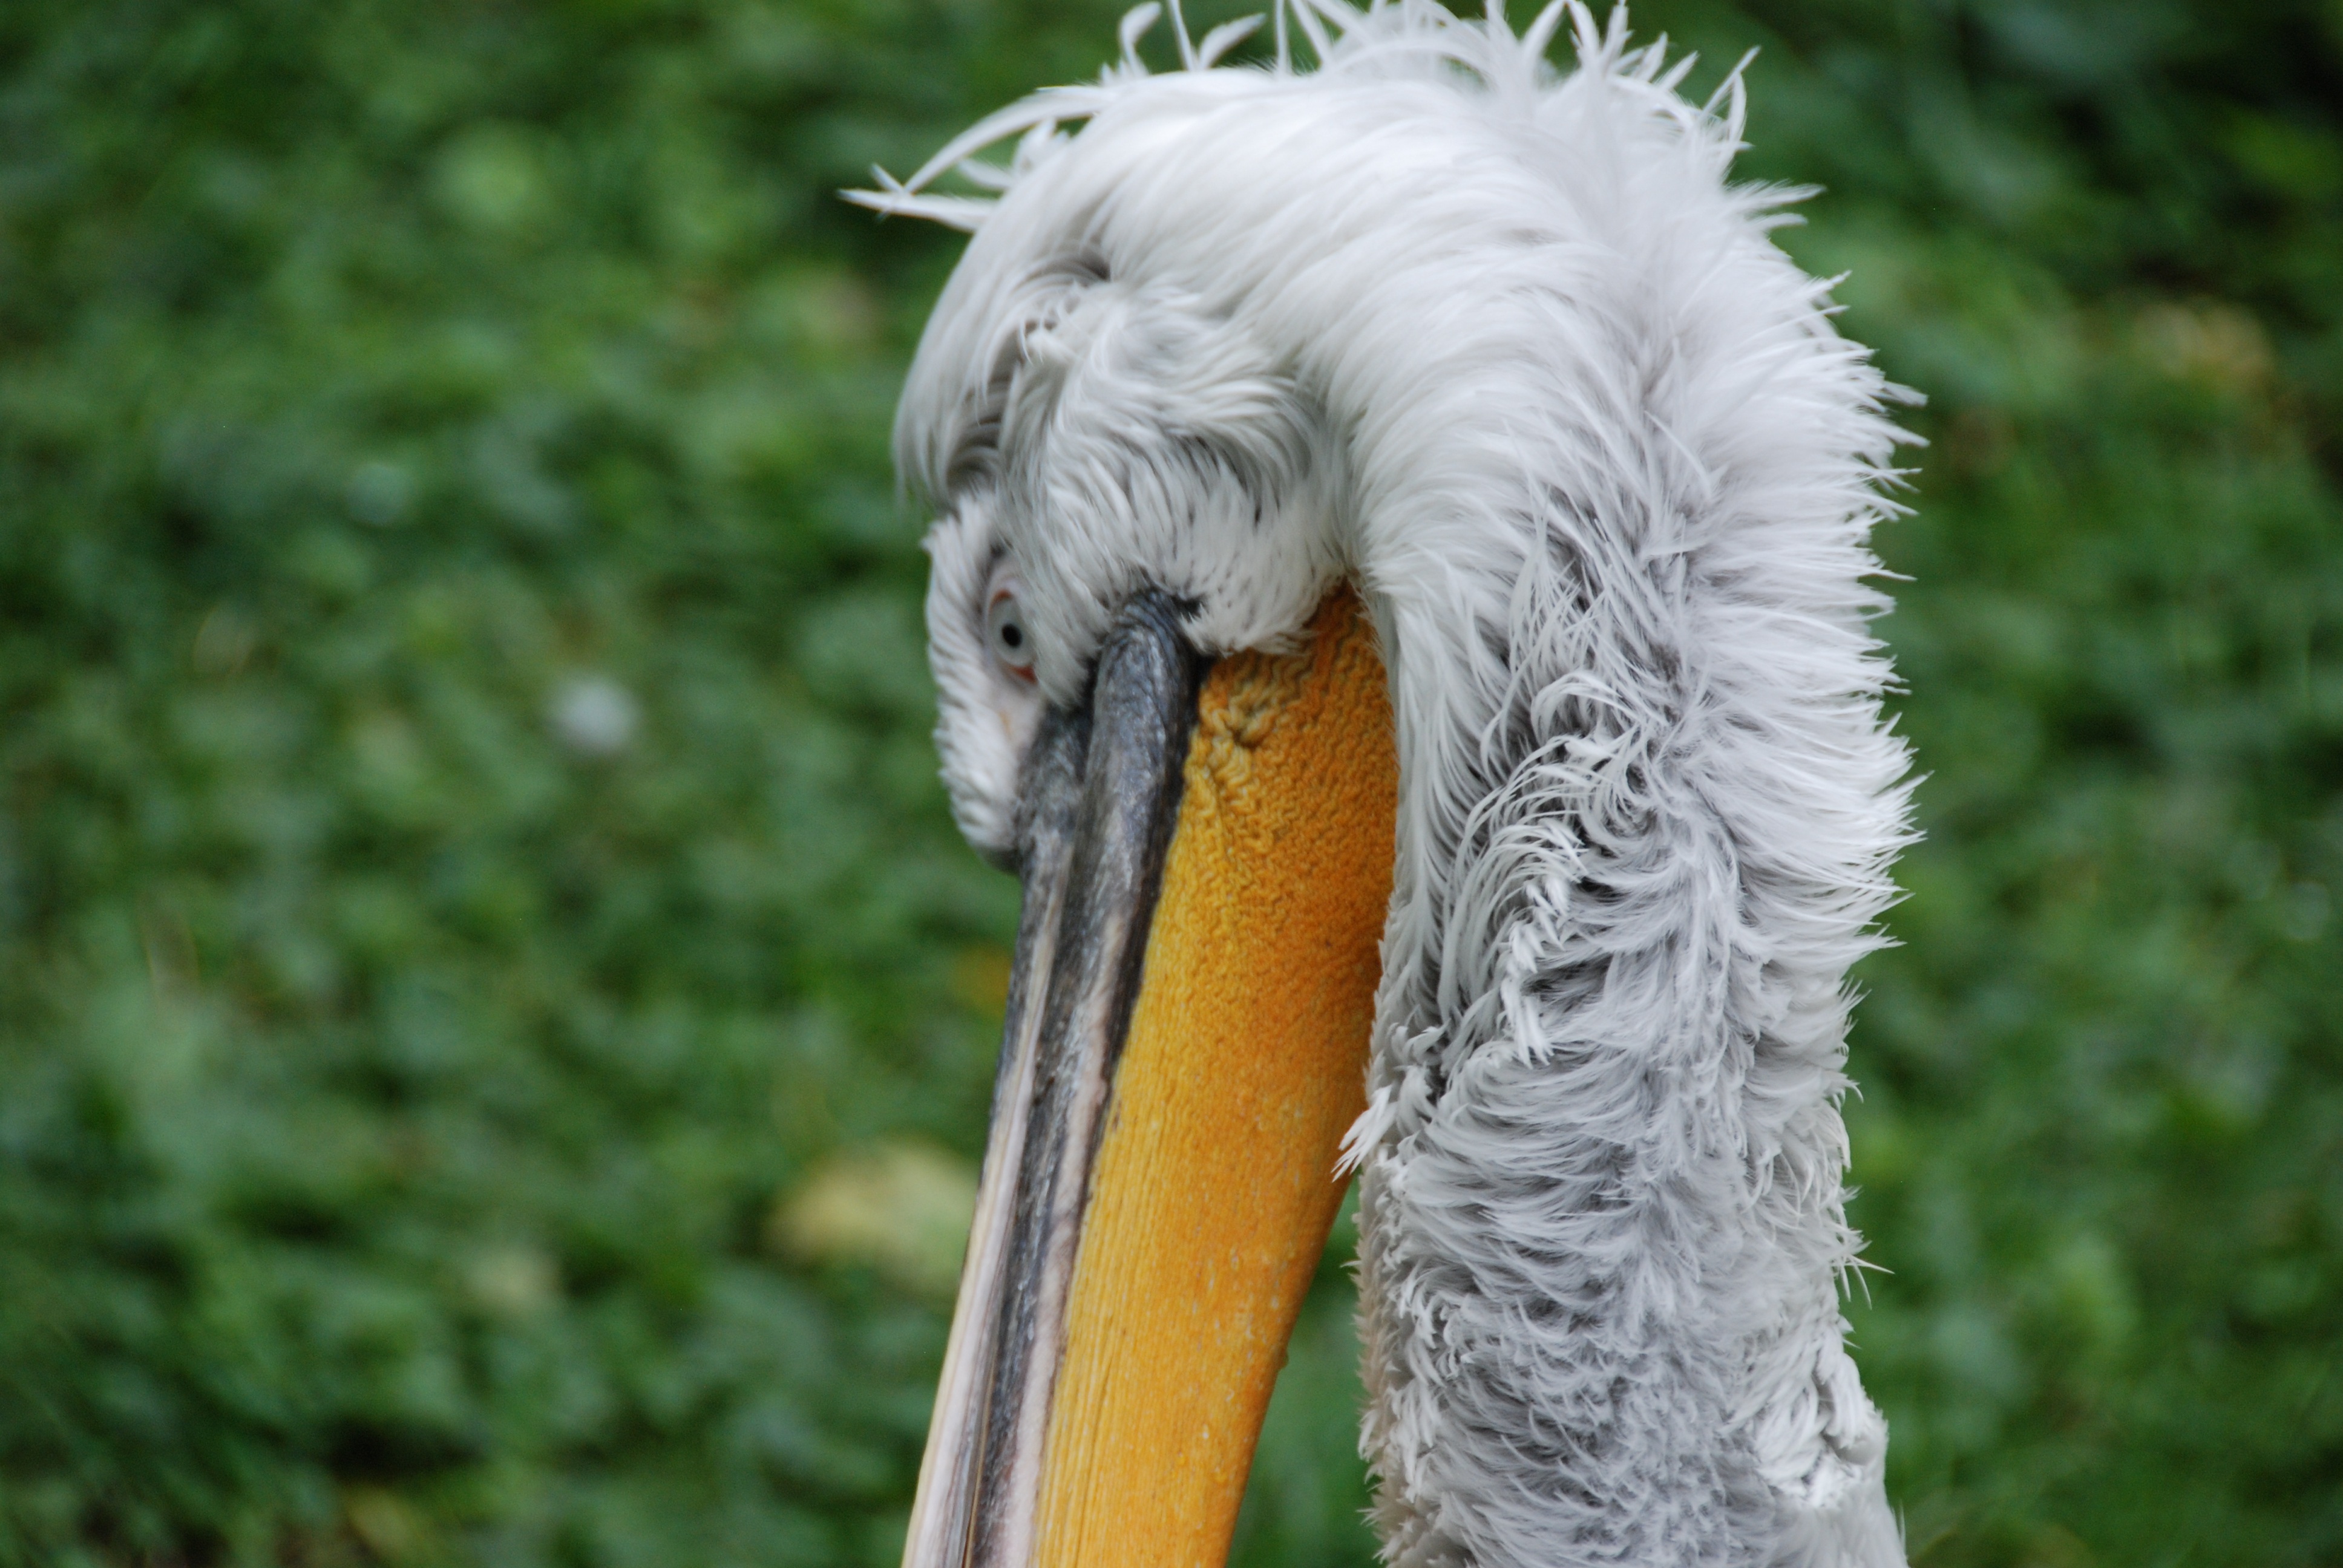
bird, wing, pelican, seabird, wildlife, beak, fauna, stork, vertebrate, bill, ratite, pelikan, ciconiiformes